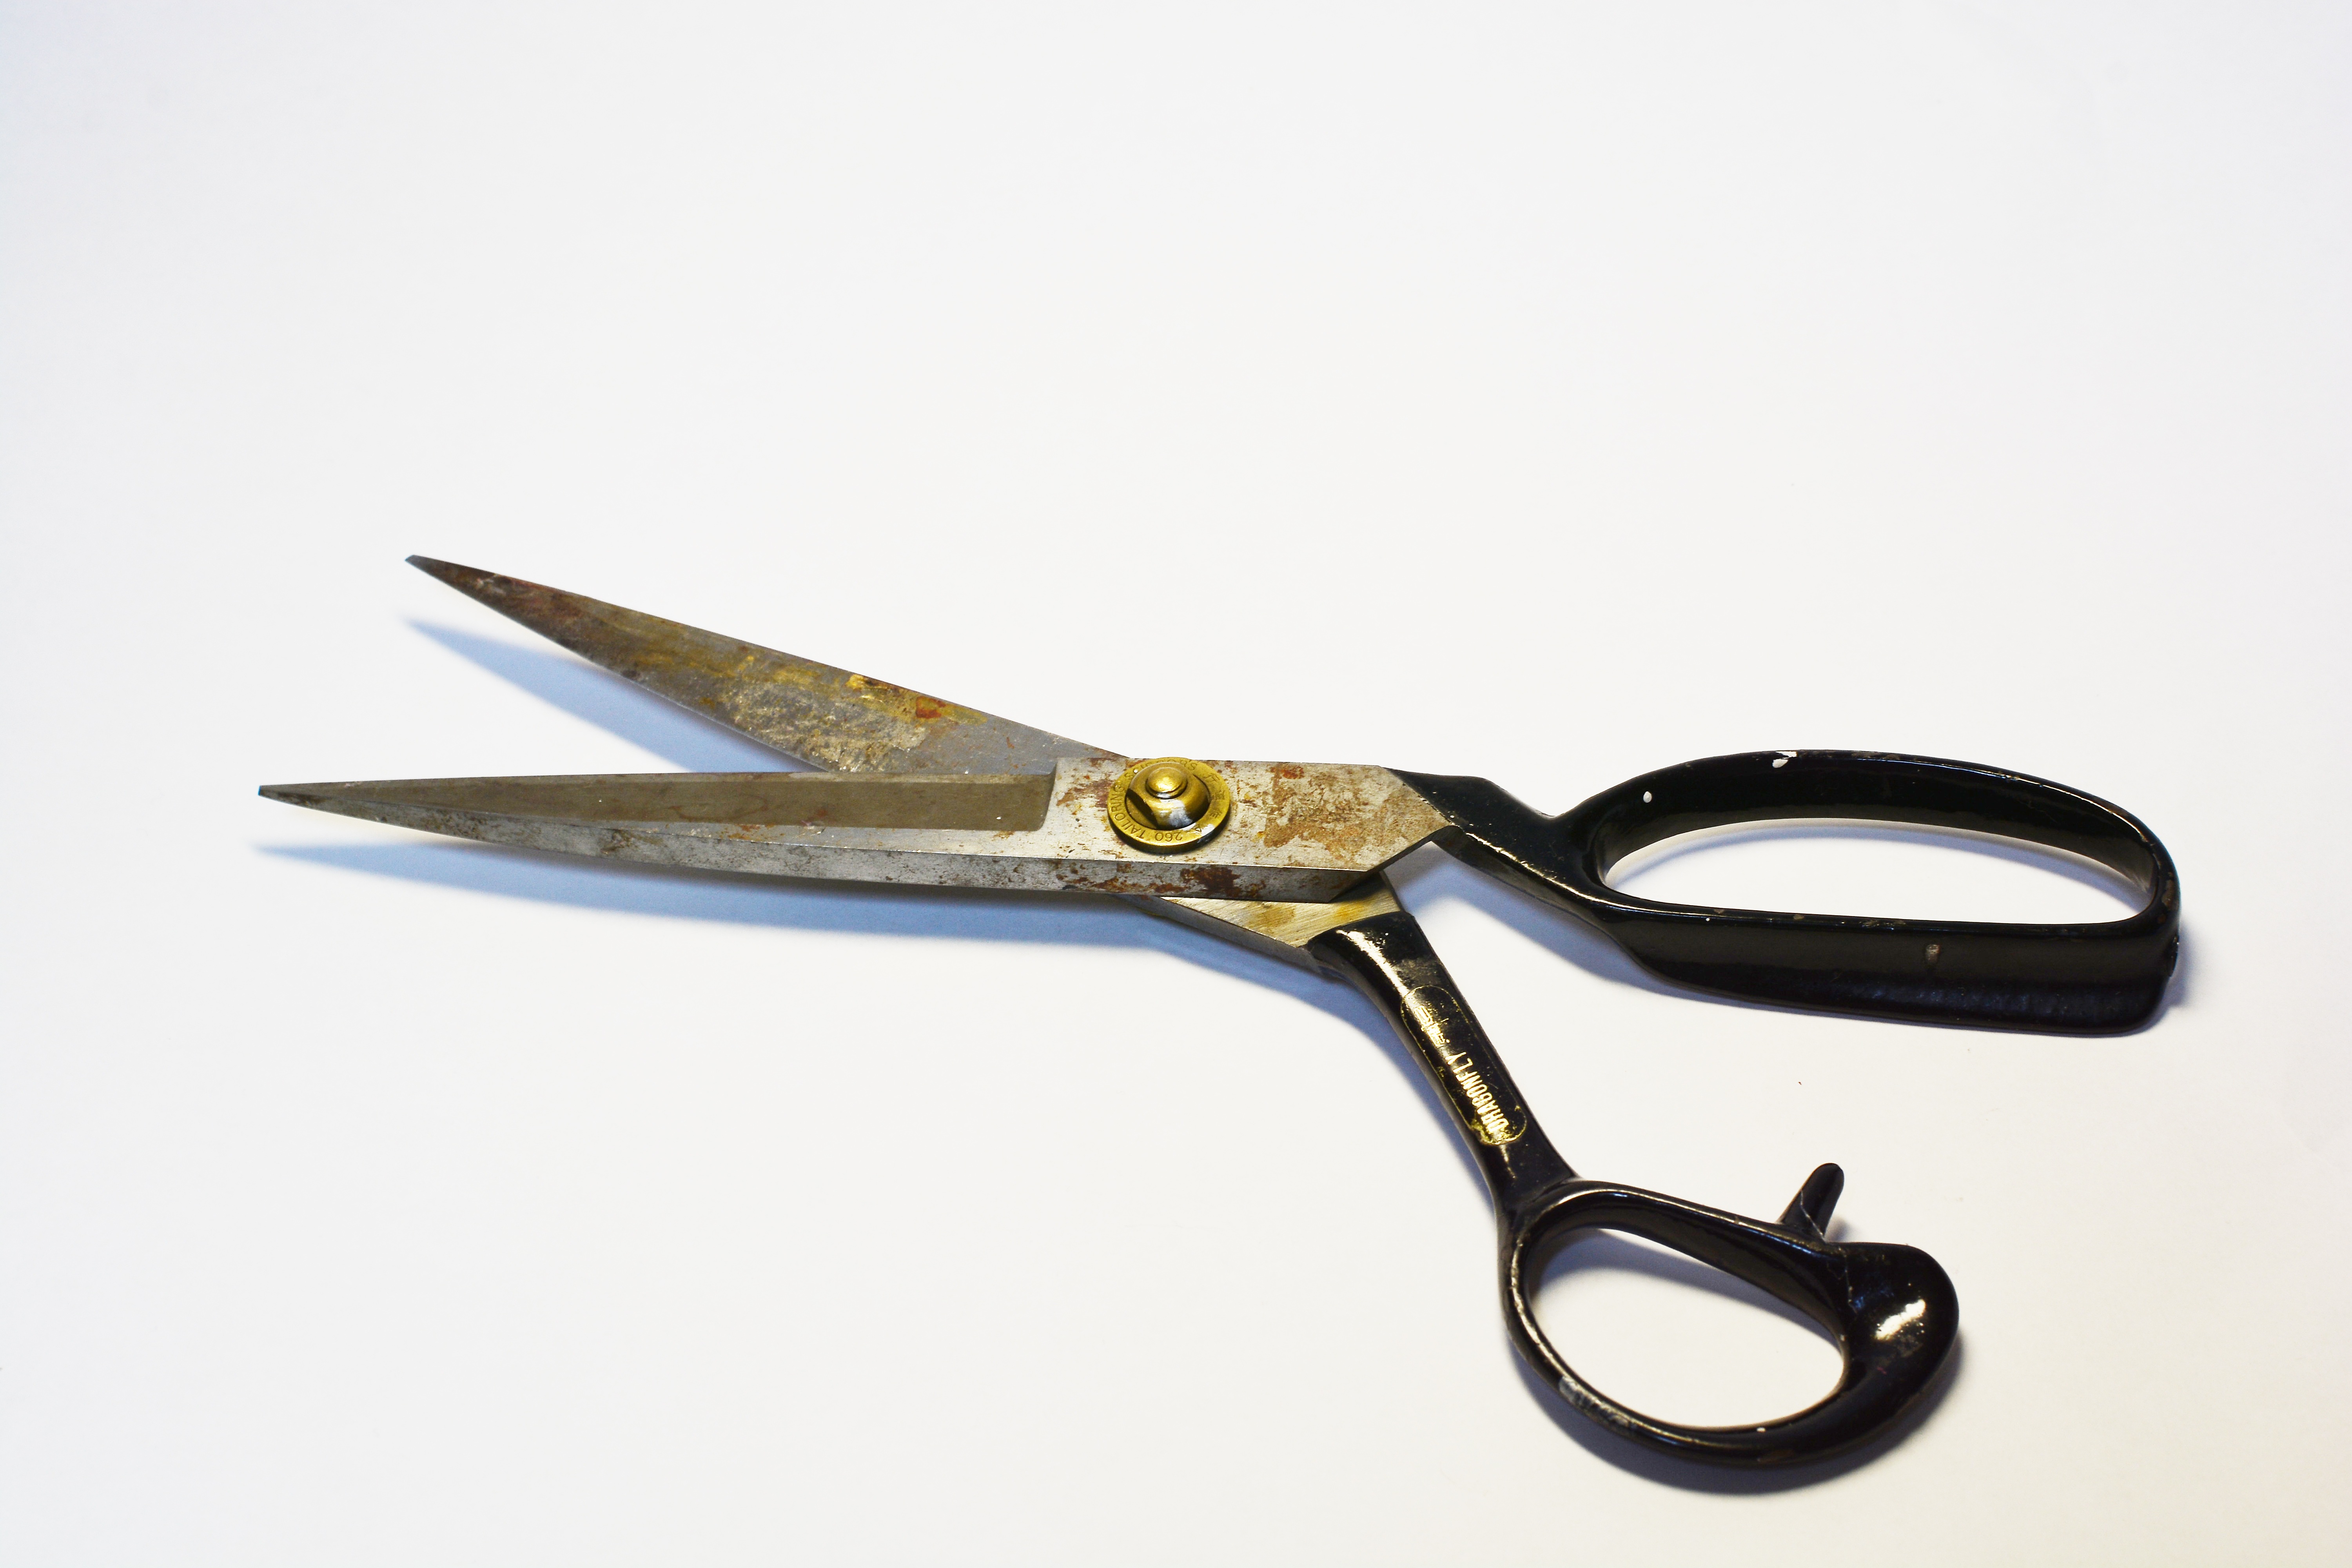
old, tool, cutting, propeller, scissors, incision, agency